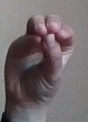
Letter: ha